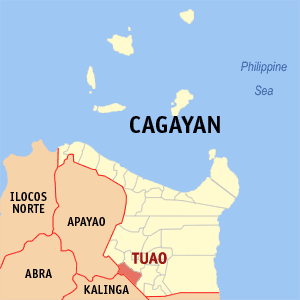
Tuao est une municipalité de la province de Cagayan, aux Philippines.